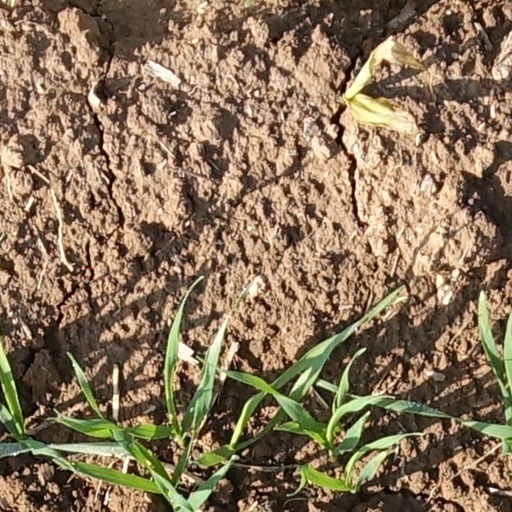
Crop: wheat